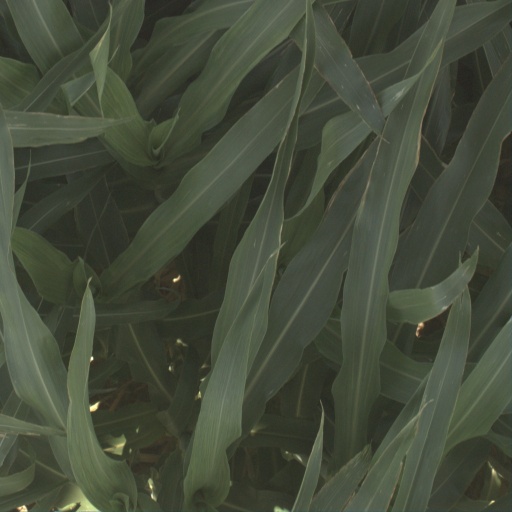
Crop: sorghum